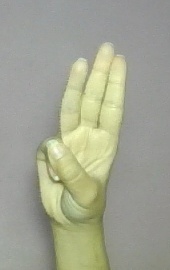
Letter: thaa